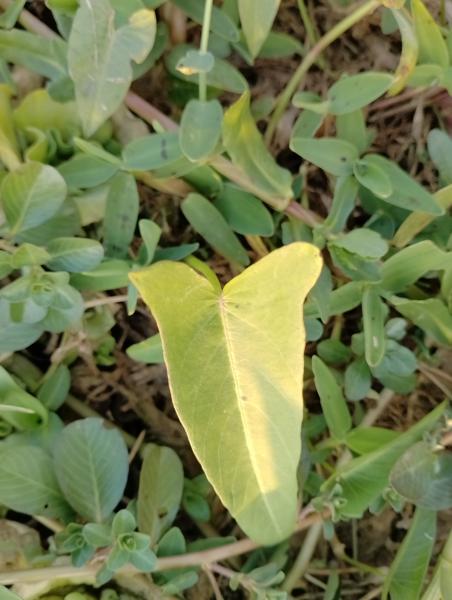
Weed species: Ipomoea aquatic